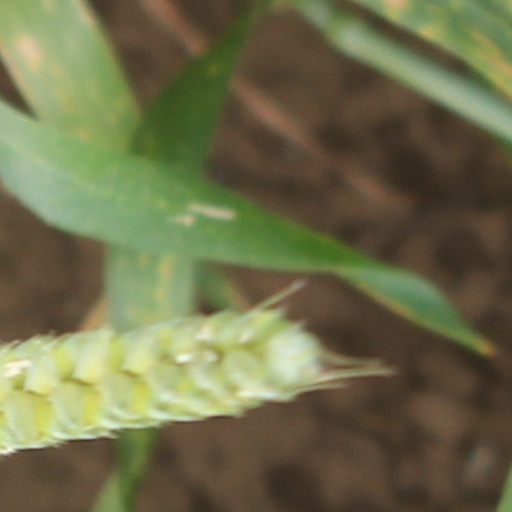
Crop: wheat